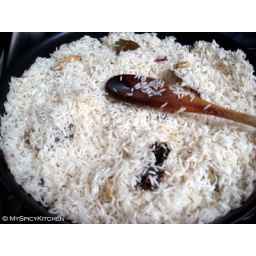
Chicken Pulao is a one pot meal where chicken and rice are cooked together in Indian spices.